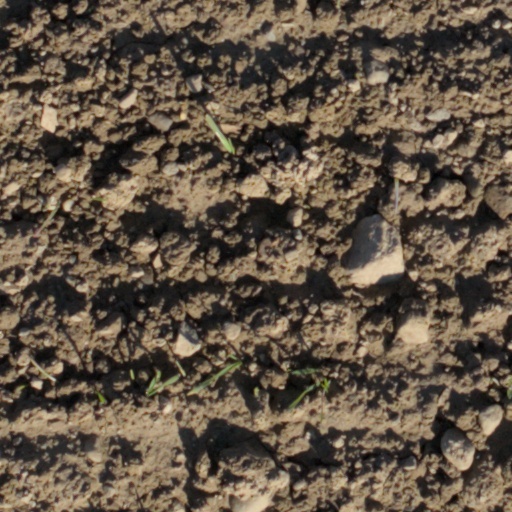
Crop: wheat